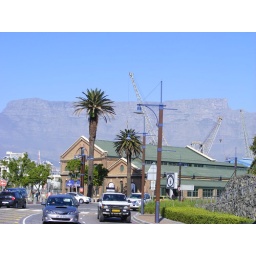
Waterfront with table mountain in the background